Johann Joachim Christoph Bode

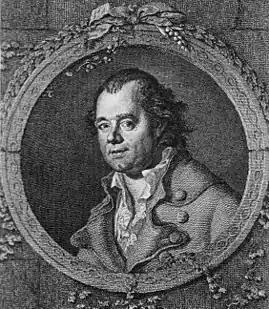
Johann Joachim Christoph Bode by Johann Ernst Heinsius

Johann Joachim Christoph Bode (January 16, 1731 – December 13, 1793) was a well-known German translator of literary works.